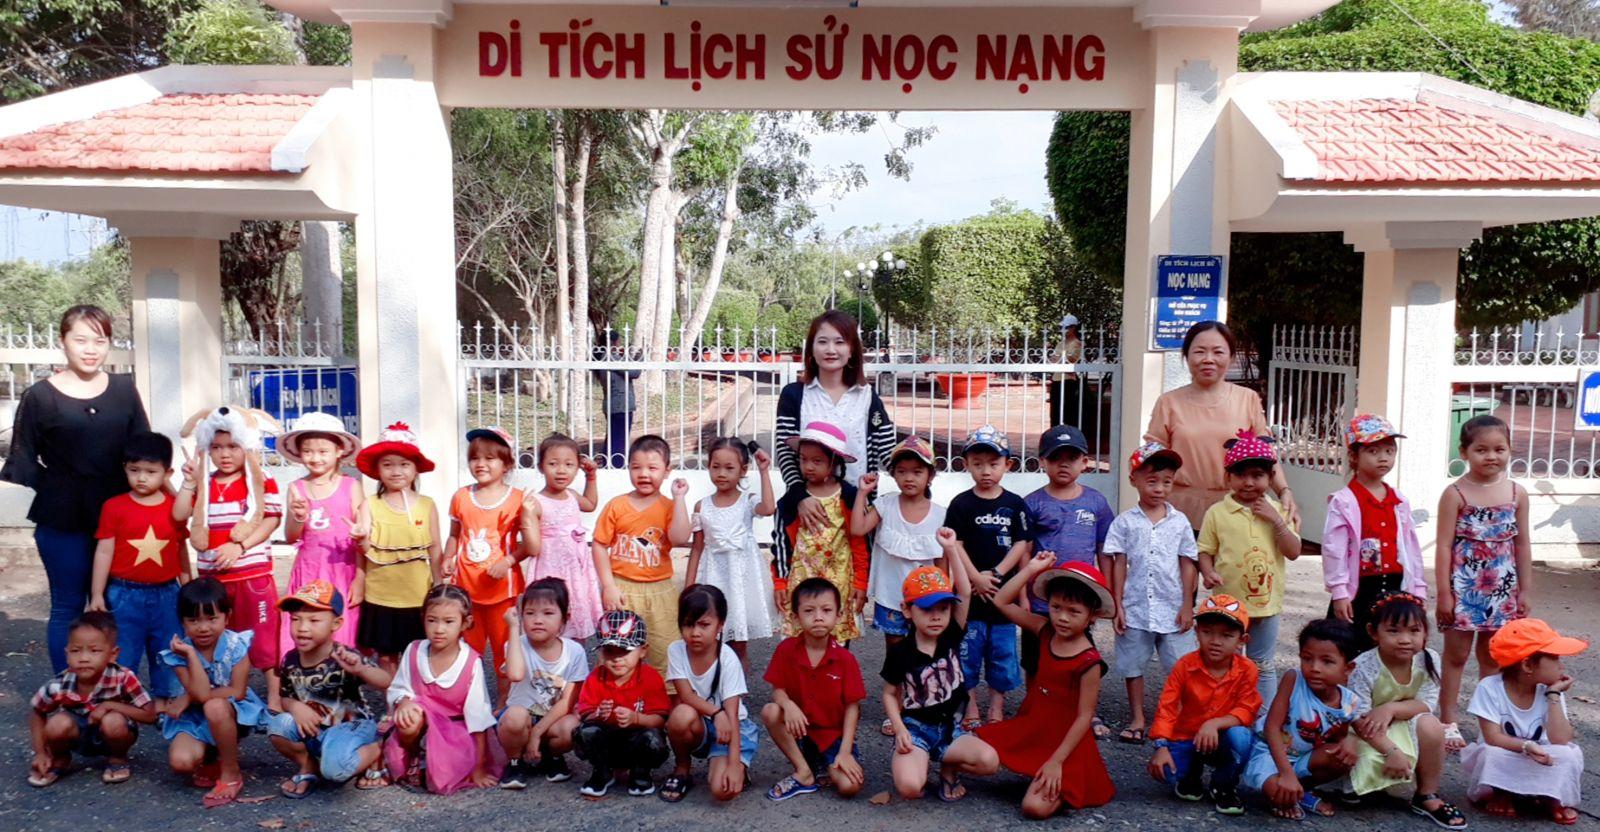
những đứa trẻ đang chụp hình trước một di tích lịch sử